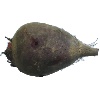
Label: Beetroot 1